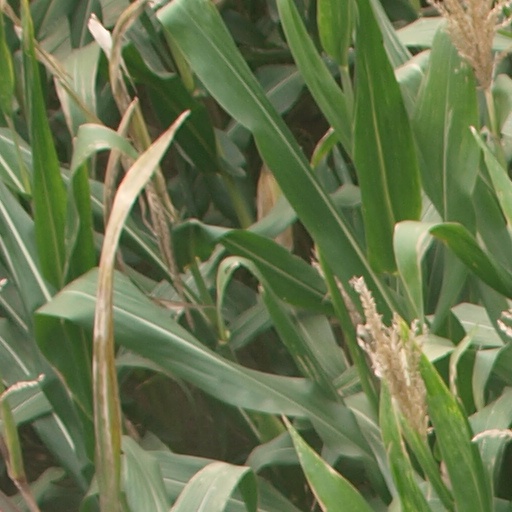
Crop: maize; corn